Patrick McCaw

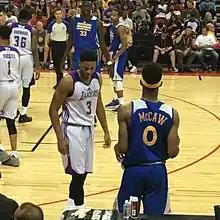

On June 23, 2016, McCaw was selected by the Milwaukee Bucks with the 38th overall pick in the 2016 NBA draft. He was later traded to the Golden State Warriors on draft night for cash considerations. Warriors executive board member, Jerry West, felt McCaw should not have slipped that far, saying: "People are gonna be sorry they didn't draft him." On July 6, 2016, McCaw signed with the Warriors and joined them for the 2016 NBA Summer League.